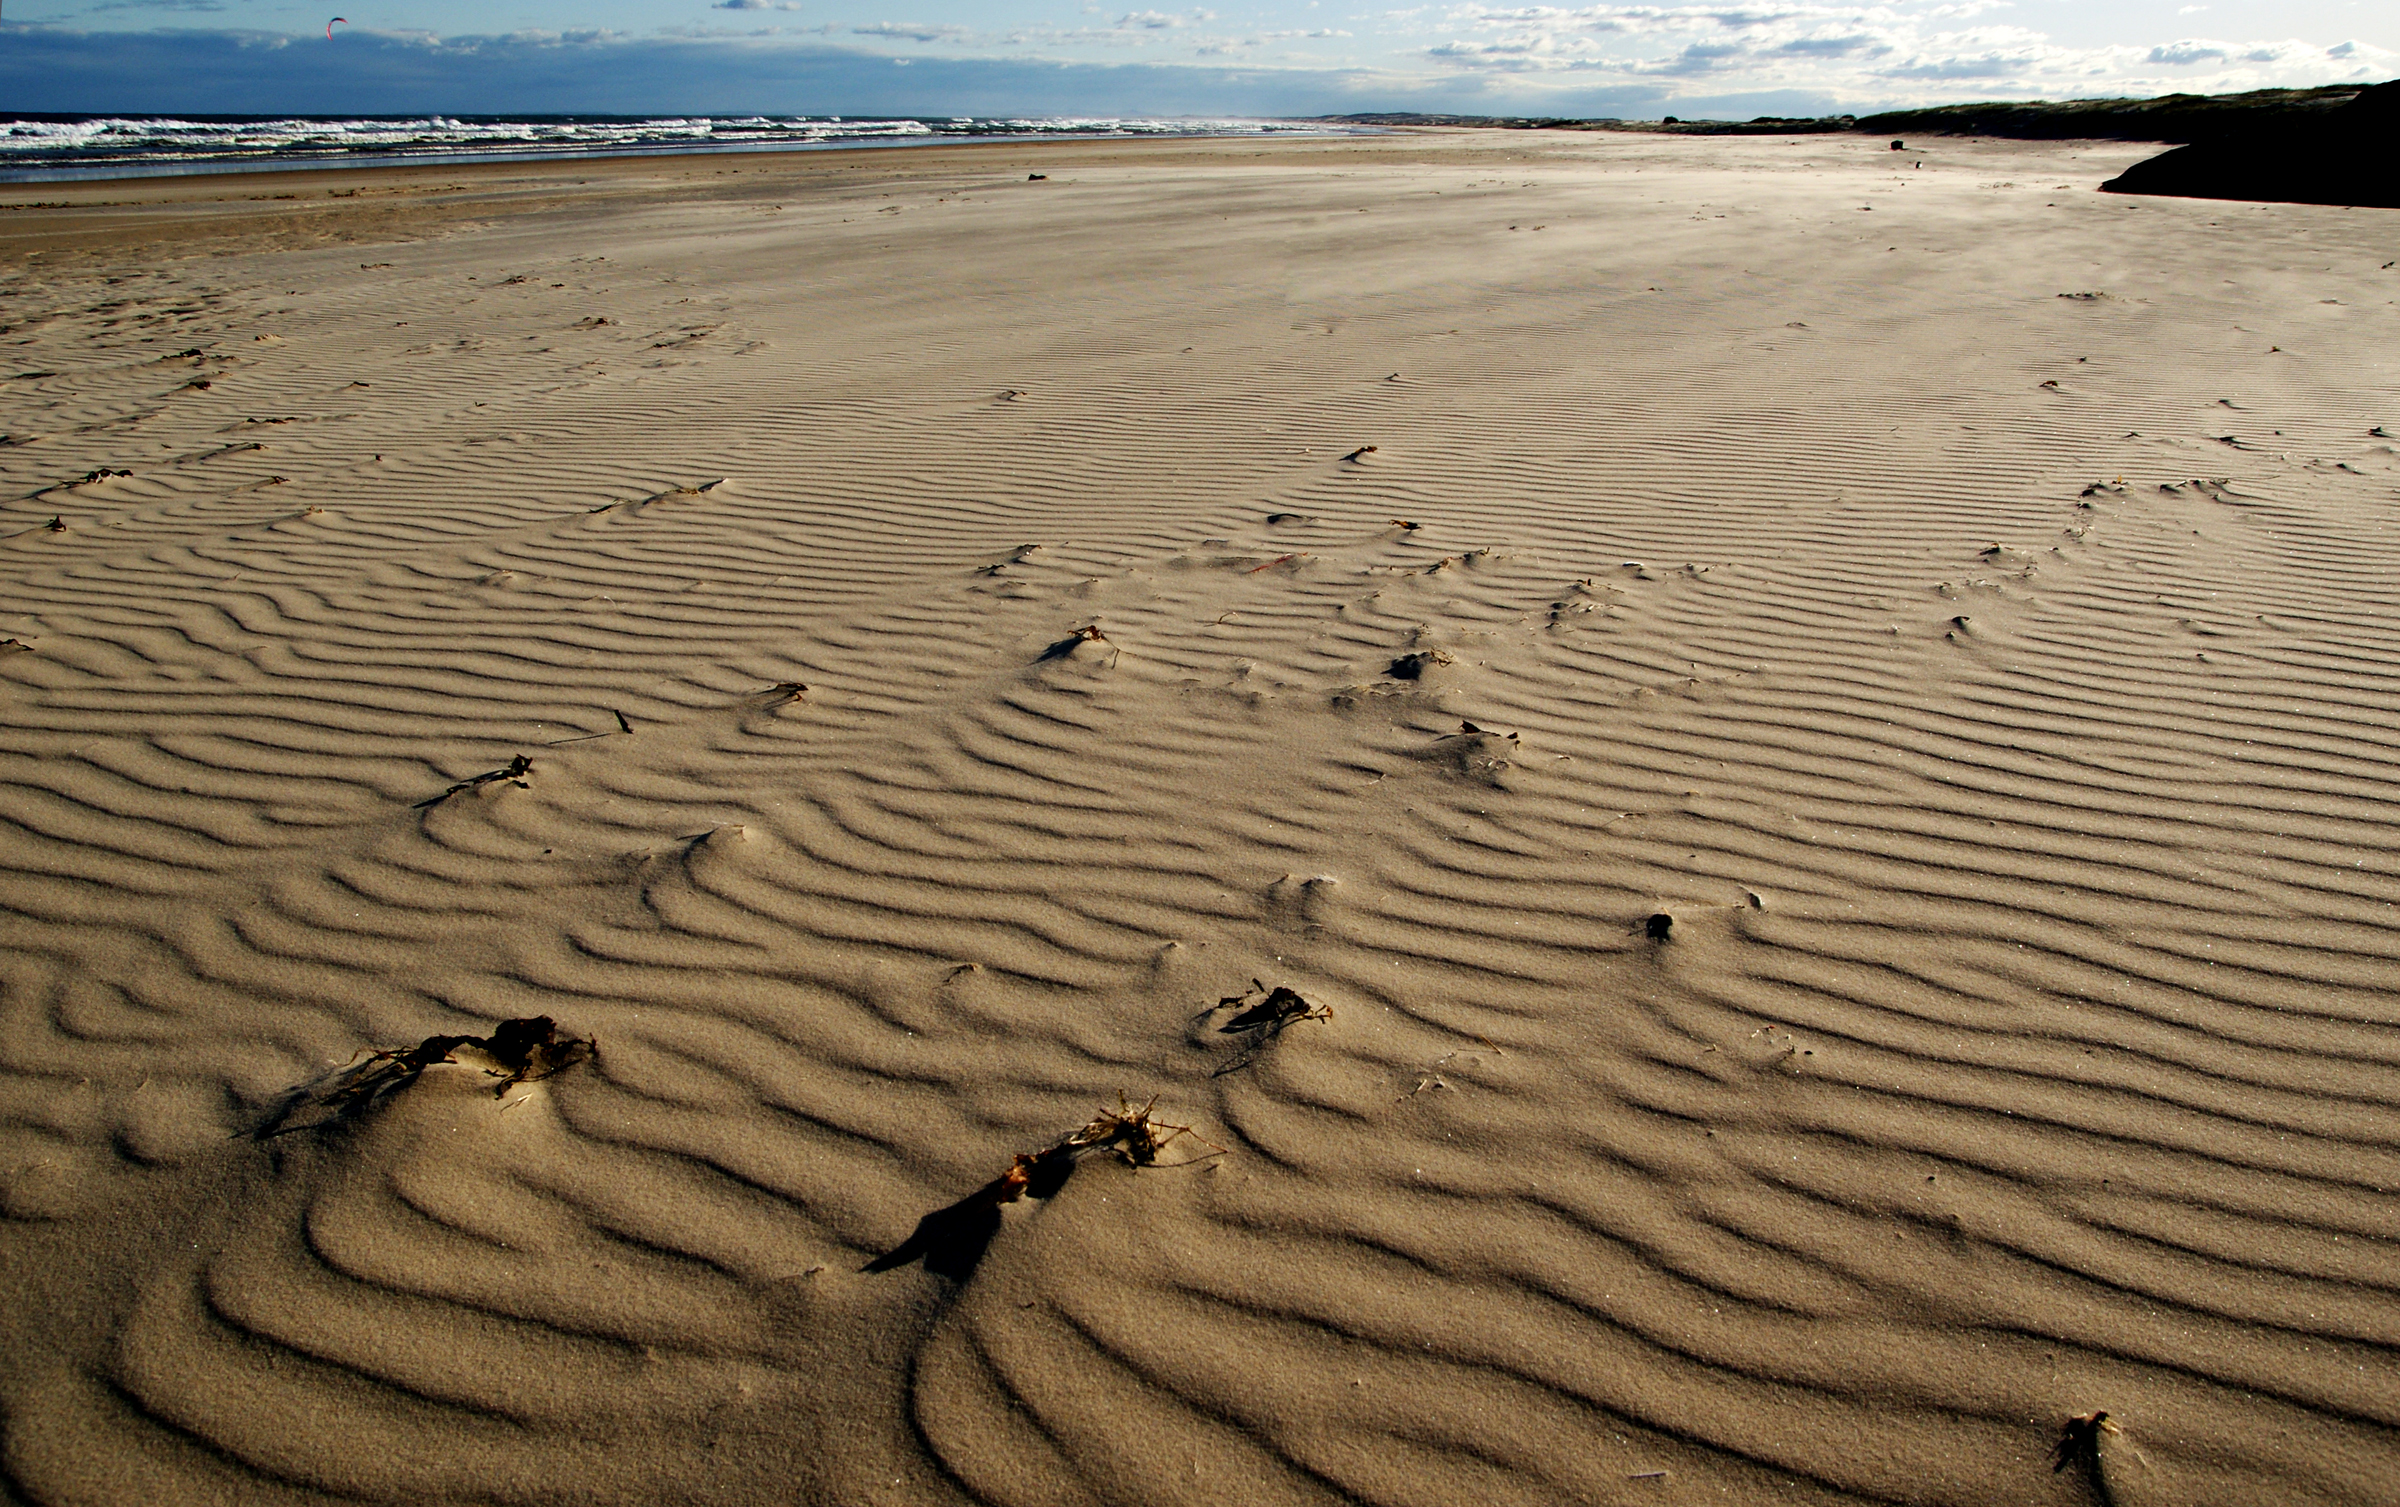
beach, landscape, sand, dune, coastline, soil, seashore, material, australia, dunes, habitat, bridgecamera, australiancoastline, lonelybeach, landform, erg, natural environment, aeolian landform